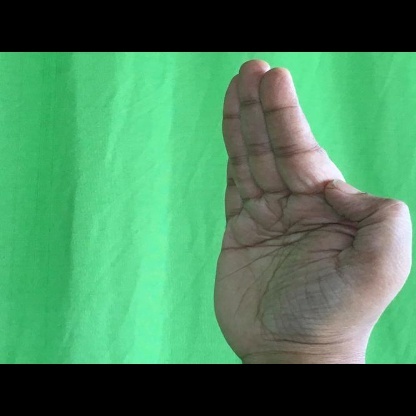
Mudra: Pathaka